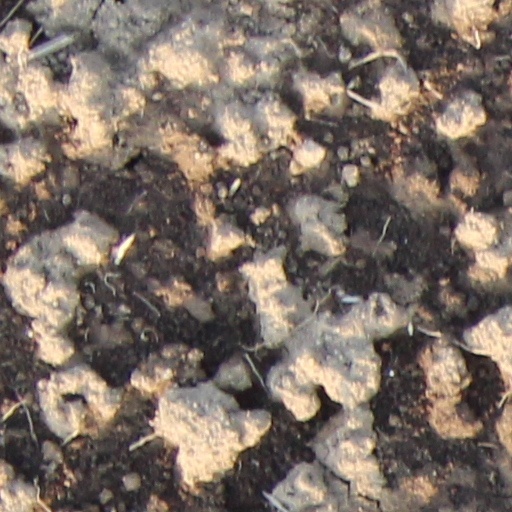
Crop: wheat